The Beast (game)

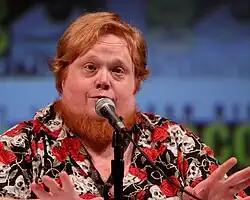
Harry Knowles brought broad attention to "The Beast" with an Ain't It Cool News article about Jeanine and the websites referencing her.

In April, Harry Knowles of Ain't It Cool News received an email from someone calling himself "claviusbase," a reference to "", urging he search the internet for Jeanine Salla. He obliged and discovered numerous websites registered to the same IP address, including one for a Bangalore World University, founded in 2028 and claiming to be Jeanine's employer. He posted an article about the websites to the Ain't It Cool News website on April 11, drawing 25 million hits to "The Beast" websites that day and over 22,000 messages about "The Beast" to Ain't It Cool News over two months. CNN stated that Knowles' article was believed to be the first written about the game.